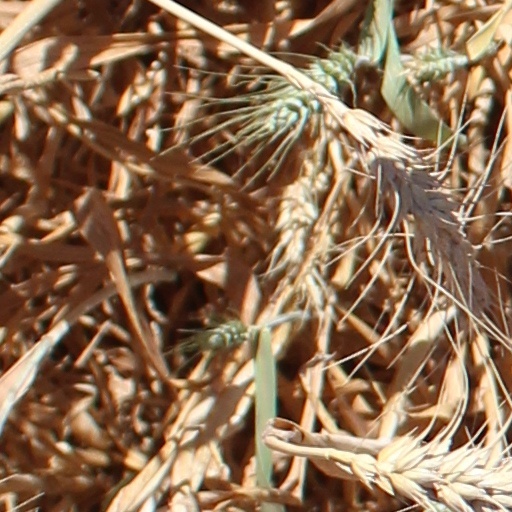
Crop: wheat